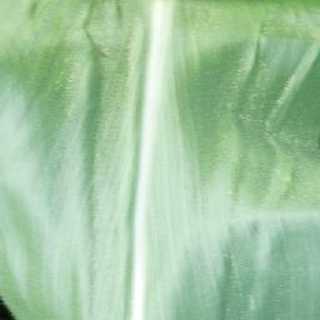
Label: healthy_corn